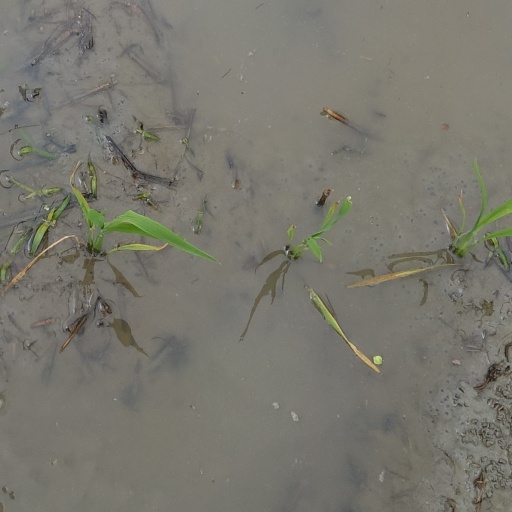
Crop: rice